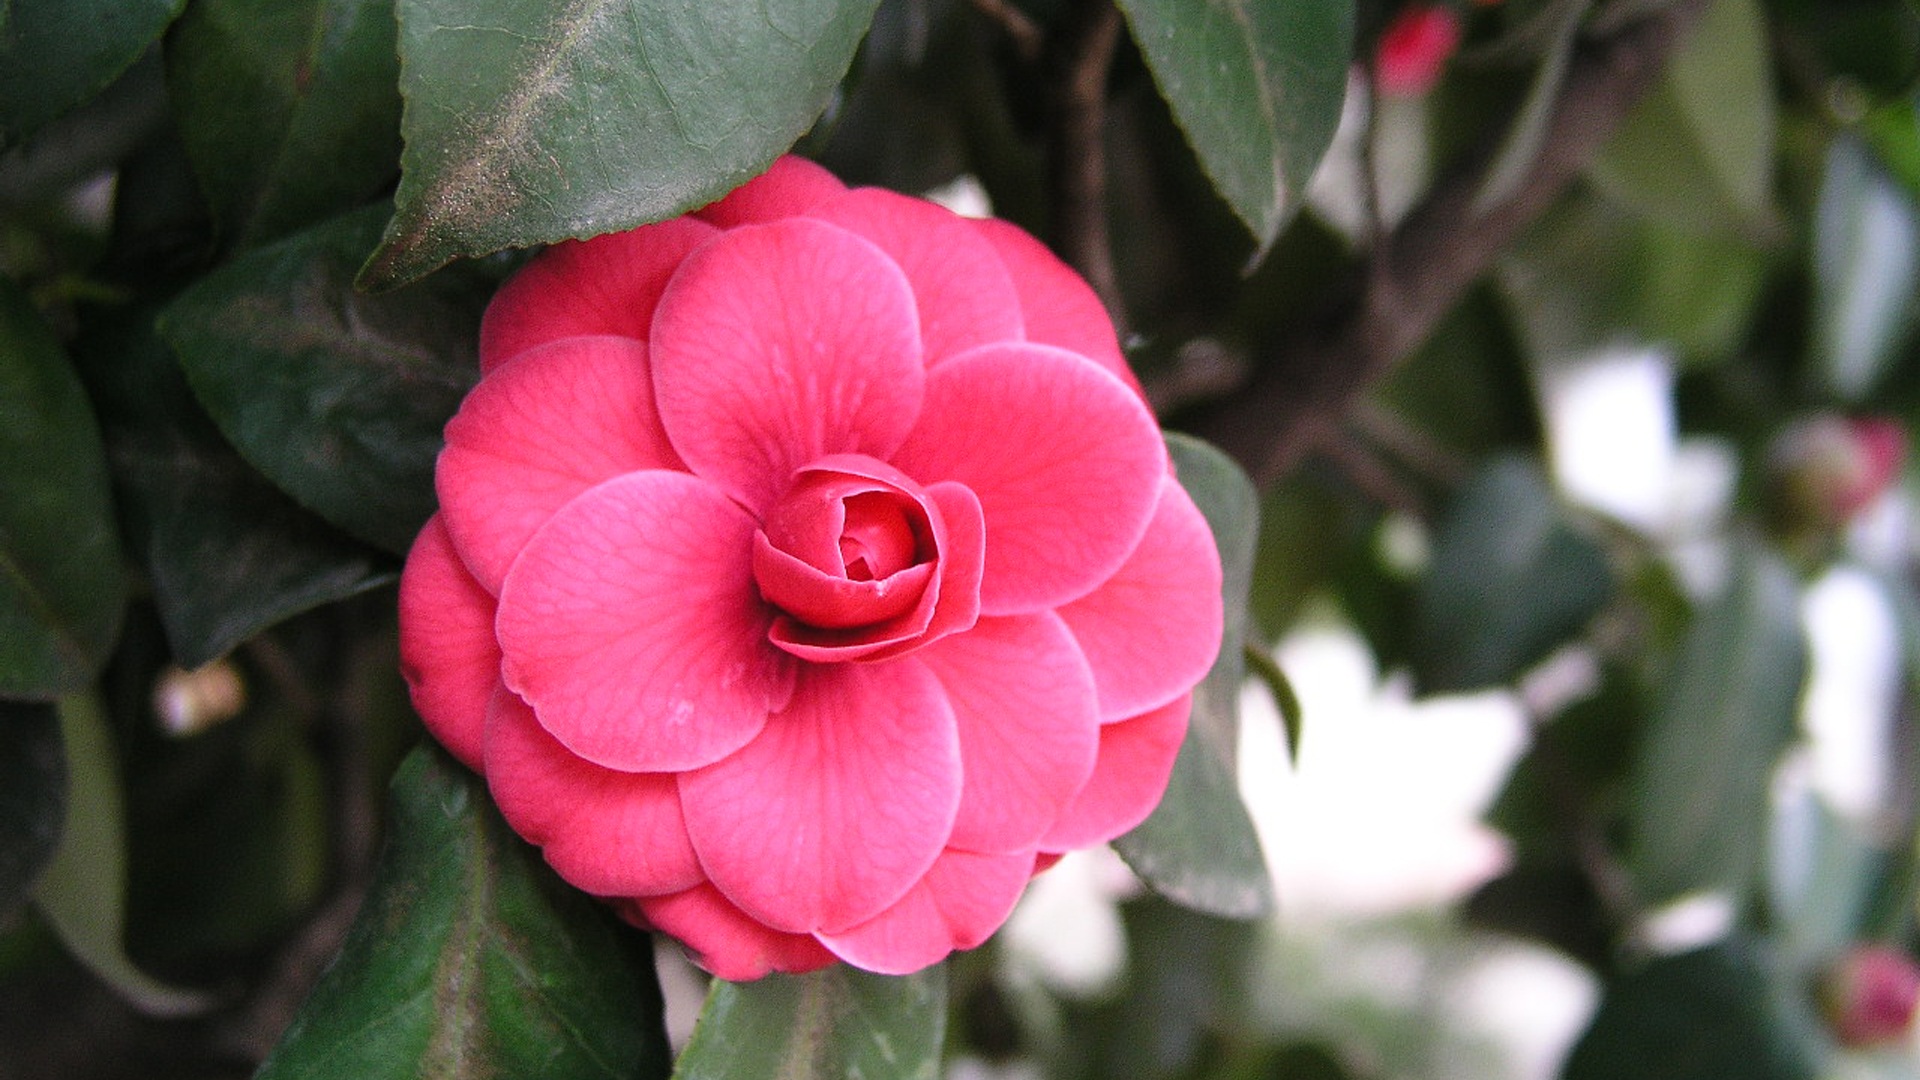
nature, blossom, plant, flower, petal, summer, spring, red, botany, blooming, pink, flora, petals, shrub, camellia, macro photography, theaceae, flowering plant, land plant, camellia sasanqua, japanese camellia